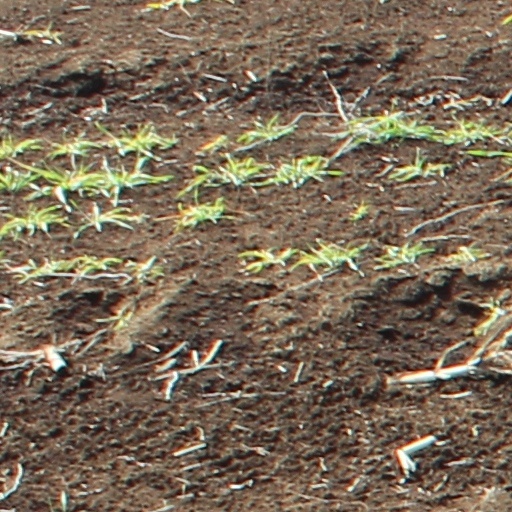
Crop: wheat